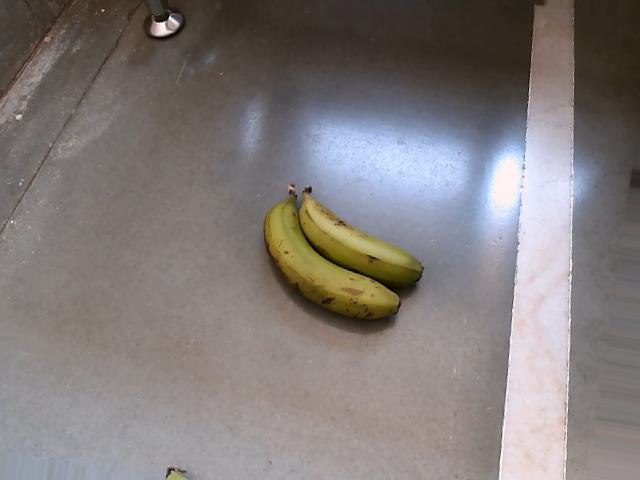
Label: Raw_Banana